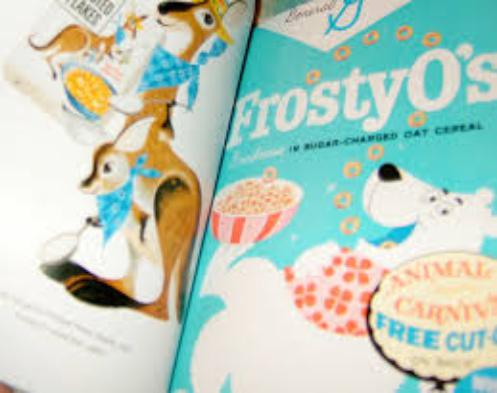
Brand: Frosty O's
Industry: Food